Anne Catherine Emmerich

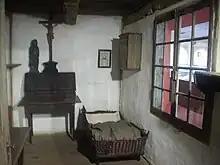
The reconstruction of Emmerich's room with the original furniture, at the Holy Cross church in Dülmen, Germany

As a young child, Emmerich claimed she had visions in which she talked with Jesus and saw the Souls in Purgatory. She further described the core of the Holy Trinity in the form of three concentric, interpenetrating full spheres. The largest but dimmest of the spheres represented the Father core, the medium sphere the Son core, and the smallest and brightest sphere the Holy Spirit core. Each sphere of omnipresent God is extended toward infinity beyond God's core placed in heaven. The Brentano compilation tells that during an illness in Emmerich's childhood, she was visited by the Child Jesus who told her of plants she should ingest in order to heal, including Morning Glory flower juice, known to contain ergine.